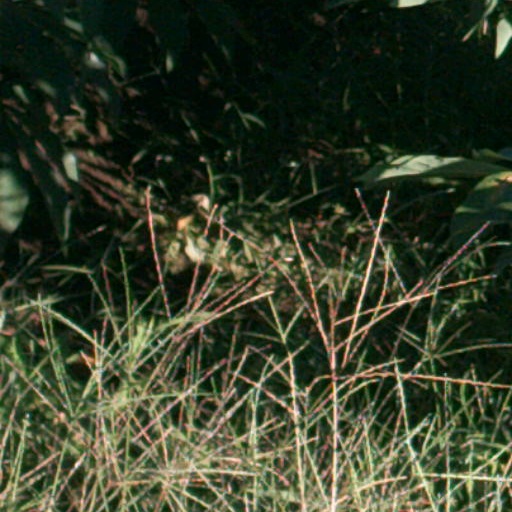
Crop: cassava